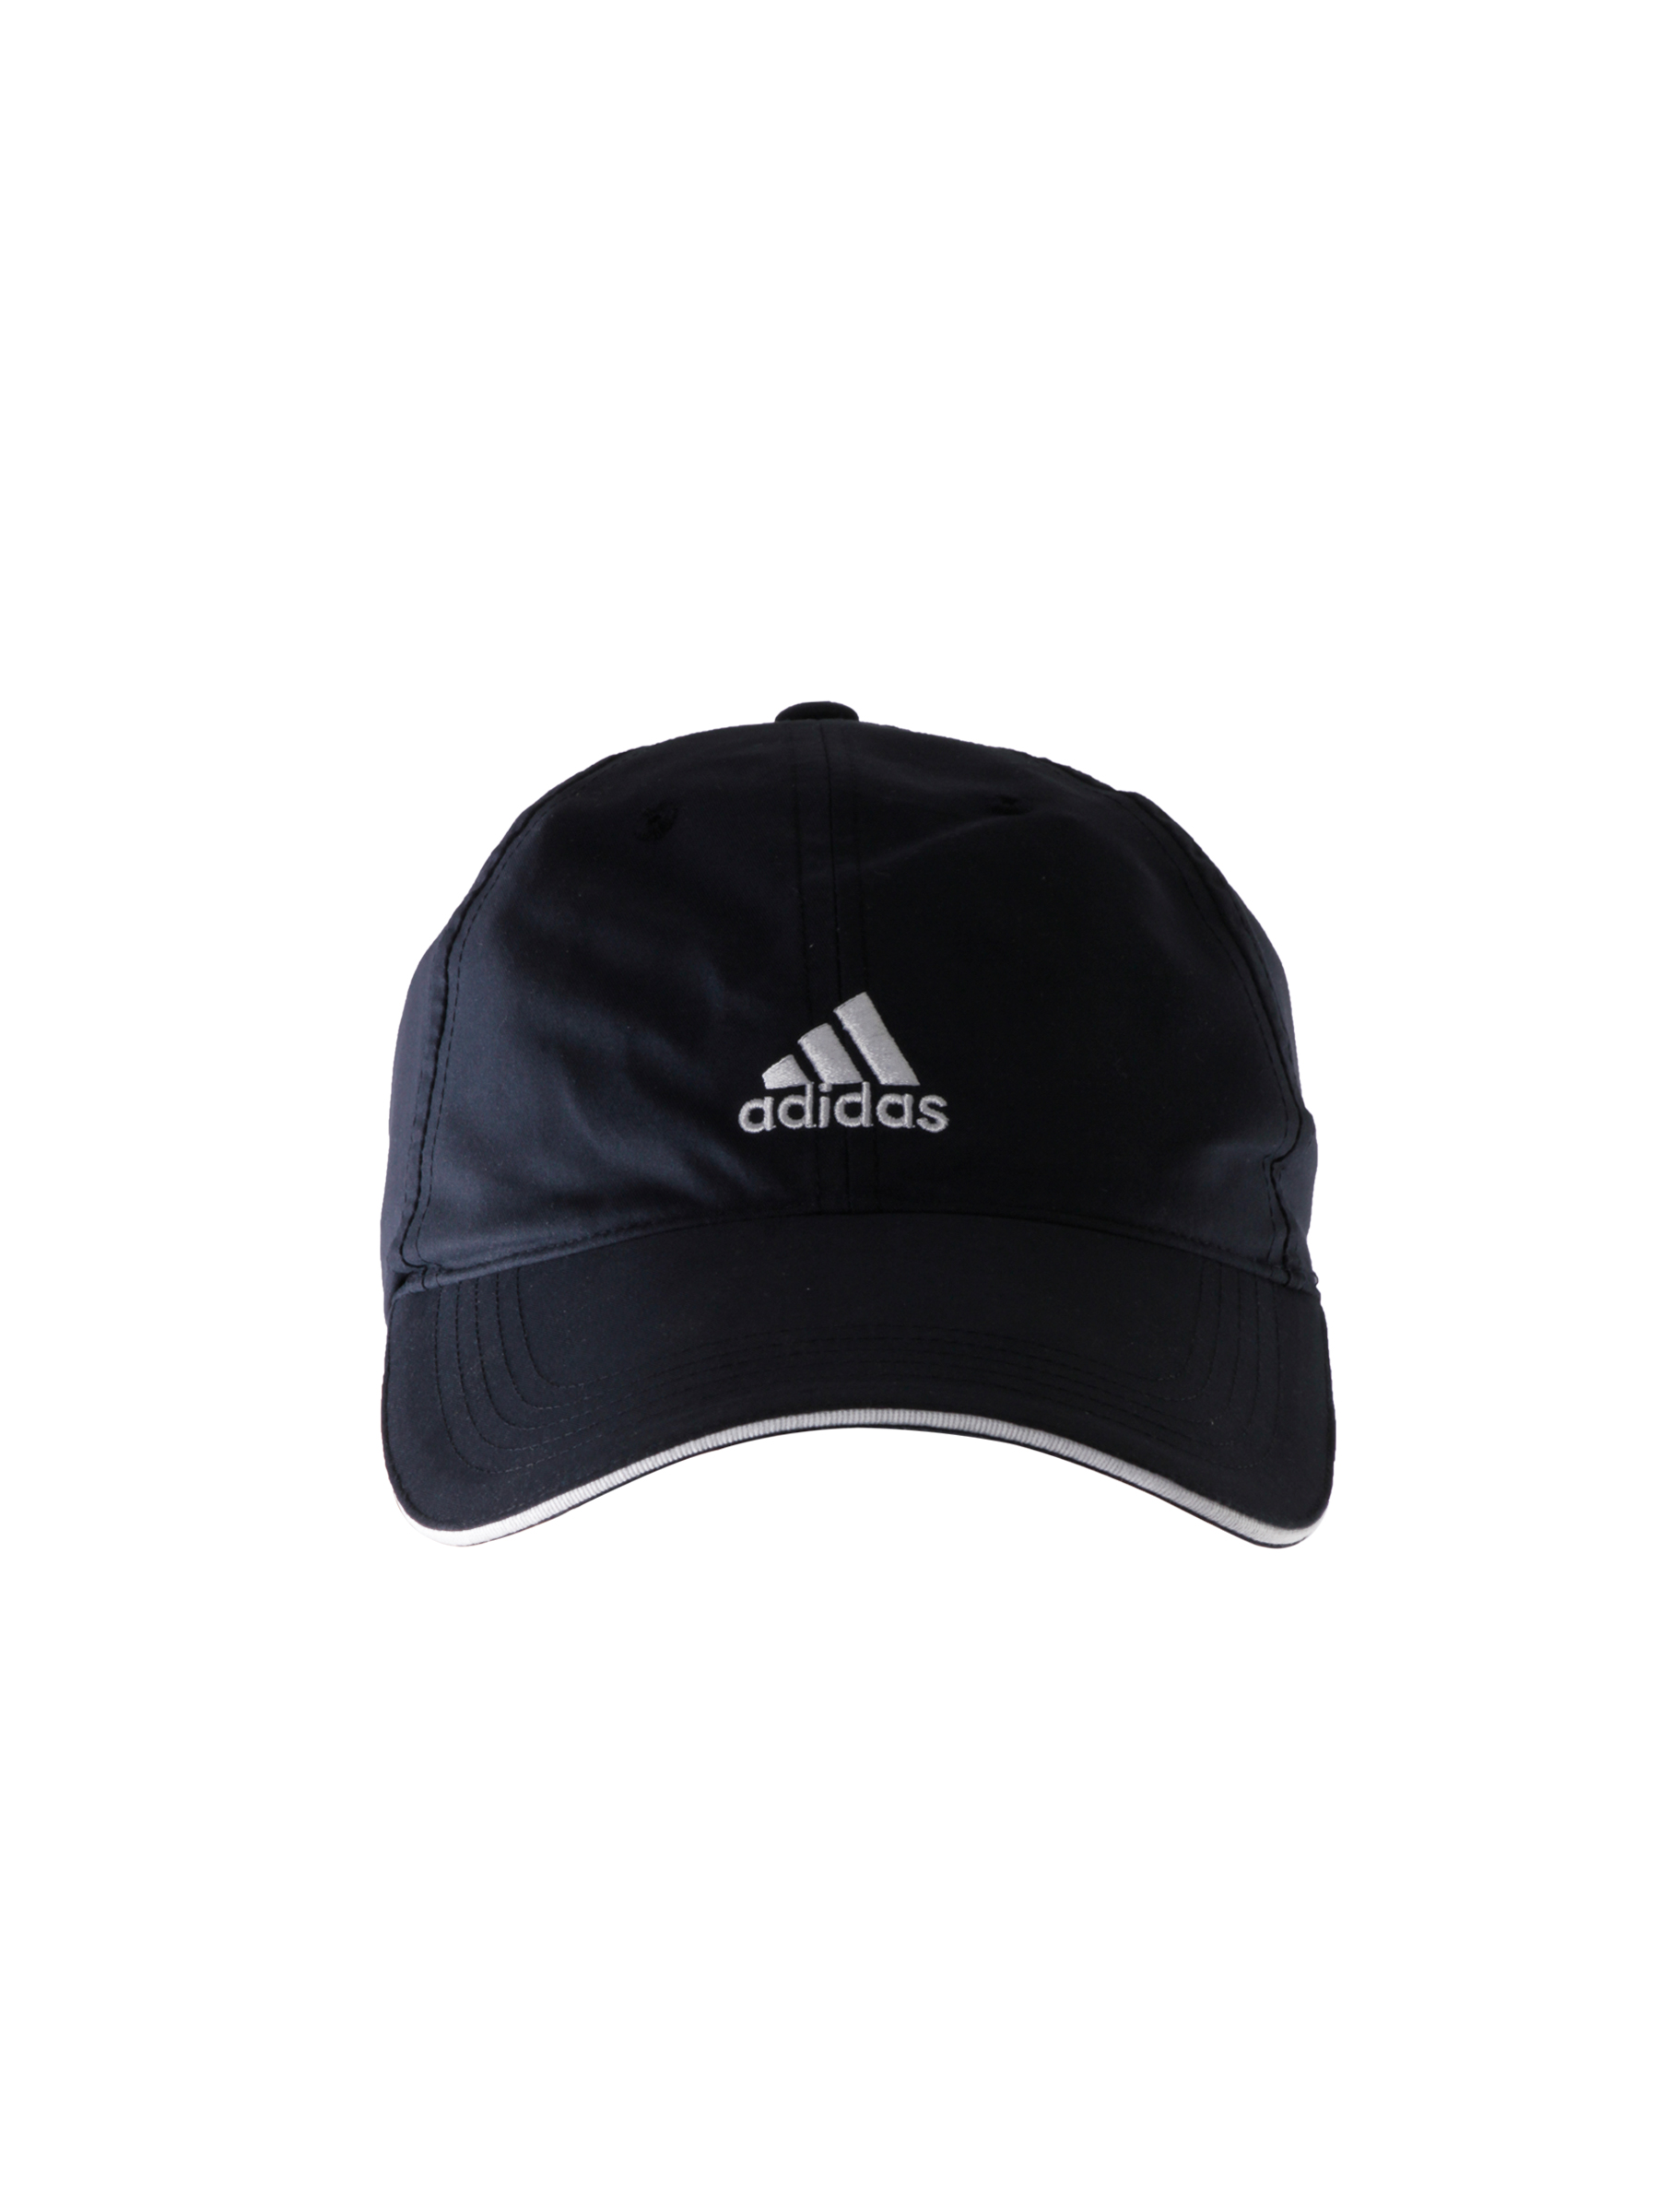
ADIDAS Unisex Corps Navy Blue Cap
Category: Accessories / Headwear / Caps
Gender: Unisex
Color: Navy Blue
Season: Fall 2014
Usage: Casual